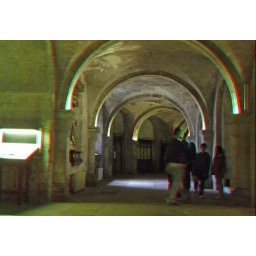
Canterbury Cathedral in anaglyph 3D stereo red cyan glasses to view